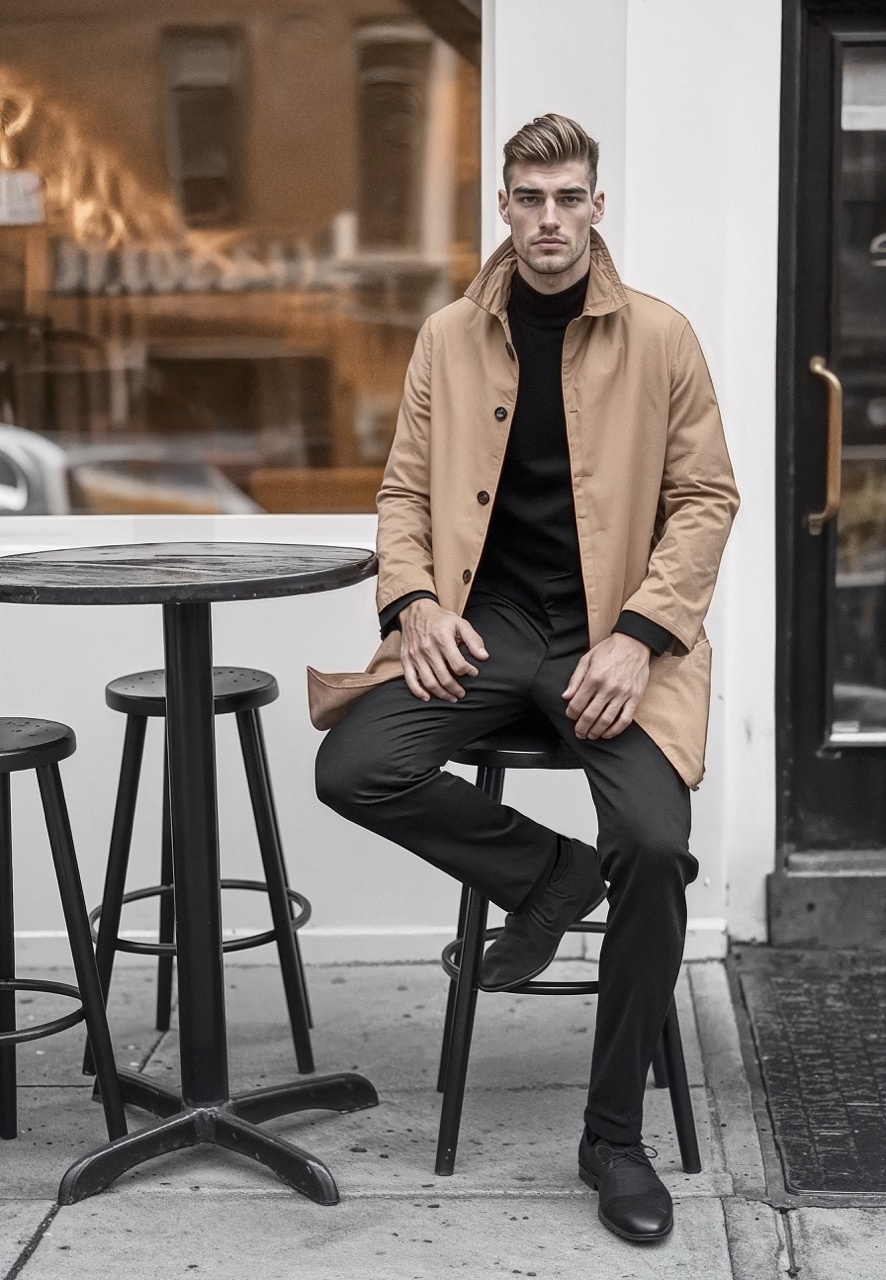
Martin coat - Khaki
Brand: Clean Cut Copenhagen
Classic trench coat with a modern twist. Features include a standard inner pocket with a zip and an additional zippered inner pocket to keep your belongings secure. Model is 188 cm tall and wears size L. Quality: 70% Cotton, 30% Nylon
Category: Apparel & Accessories > Clothing > Outerwear > Coats & Jackets > Trench Coats